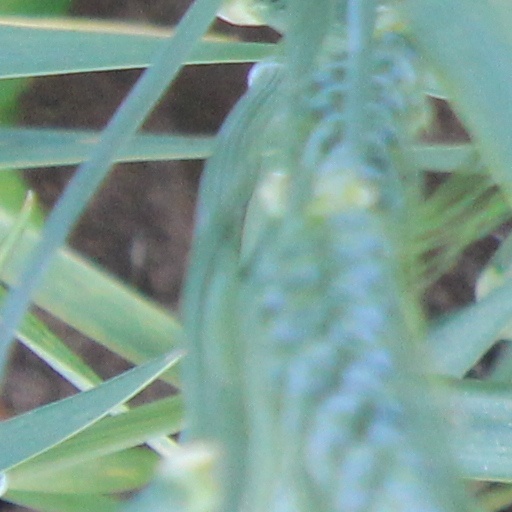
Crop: wheat